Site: brandenburg
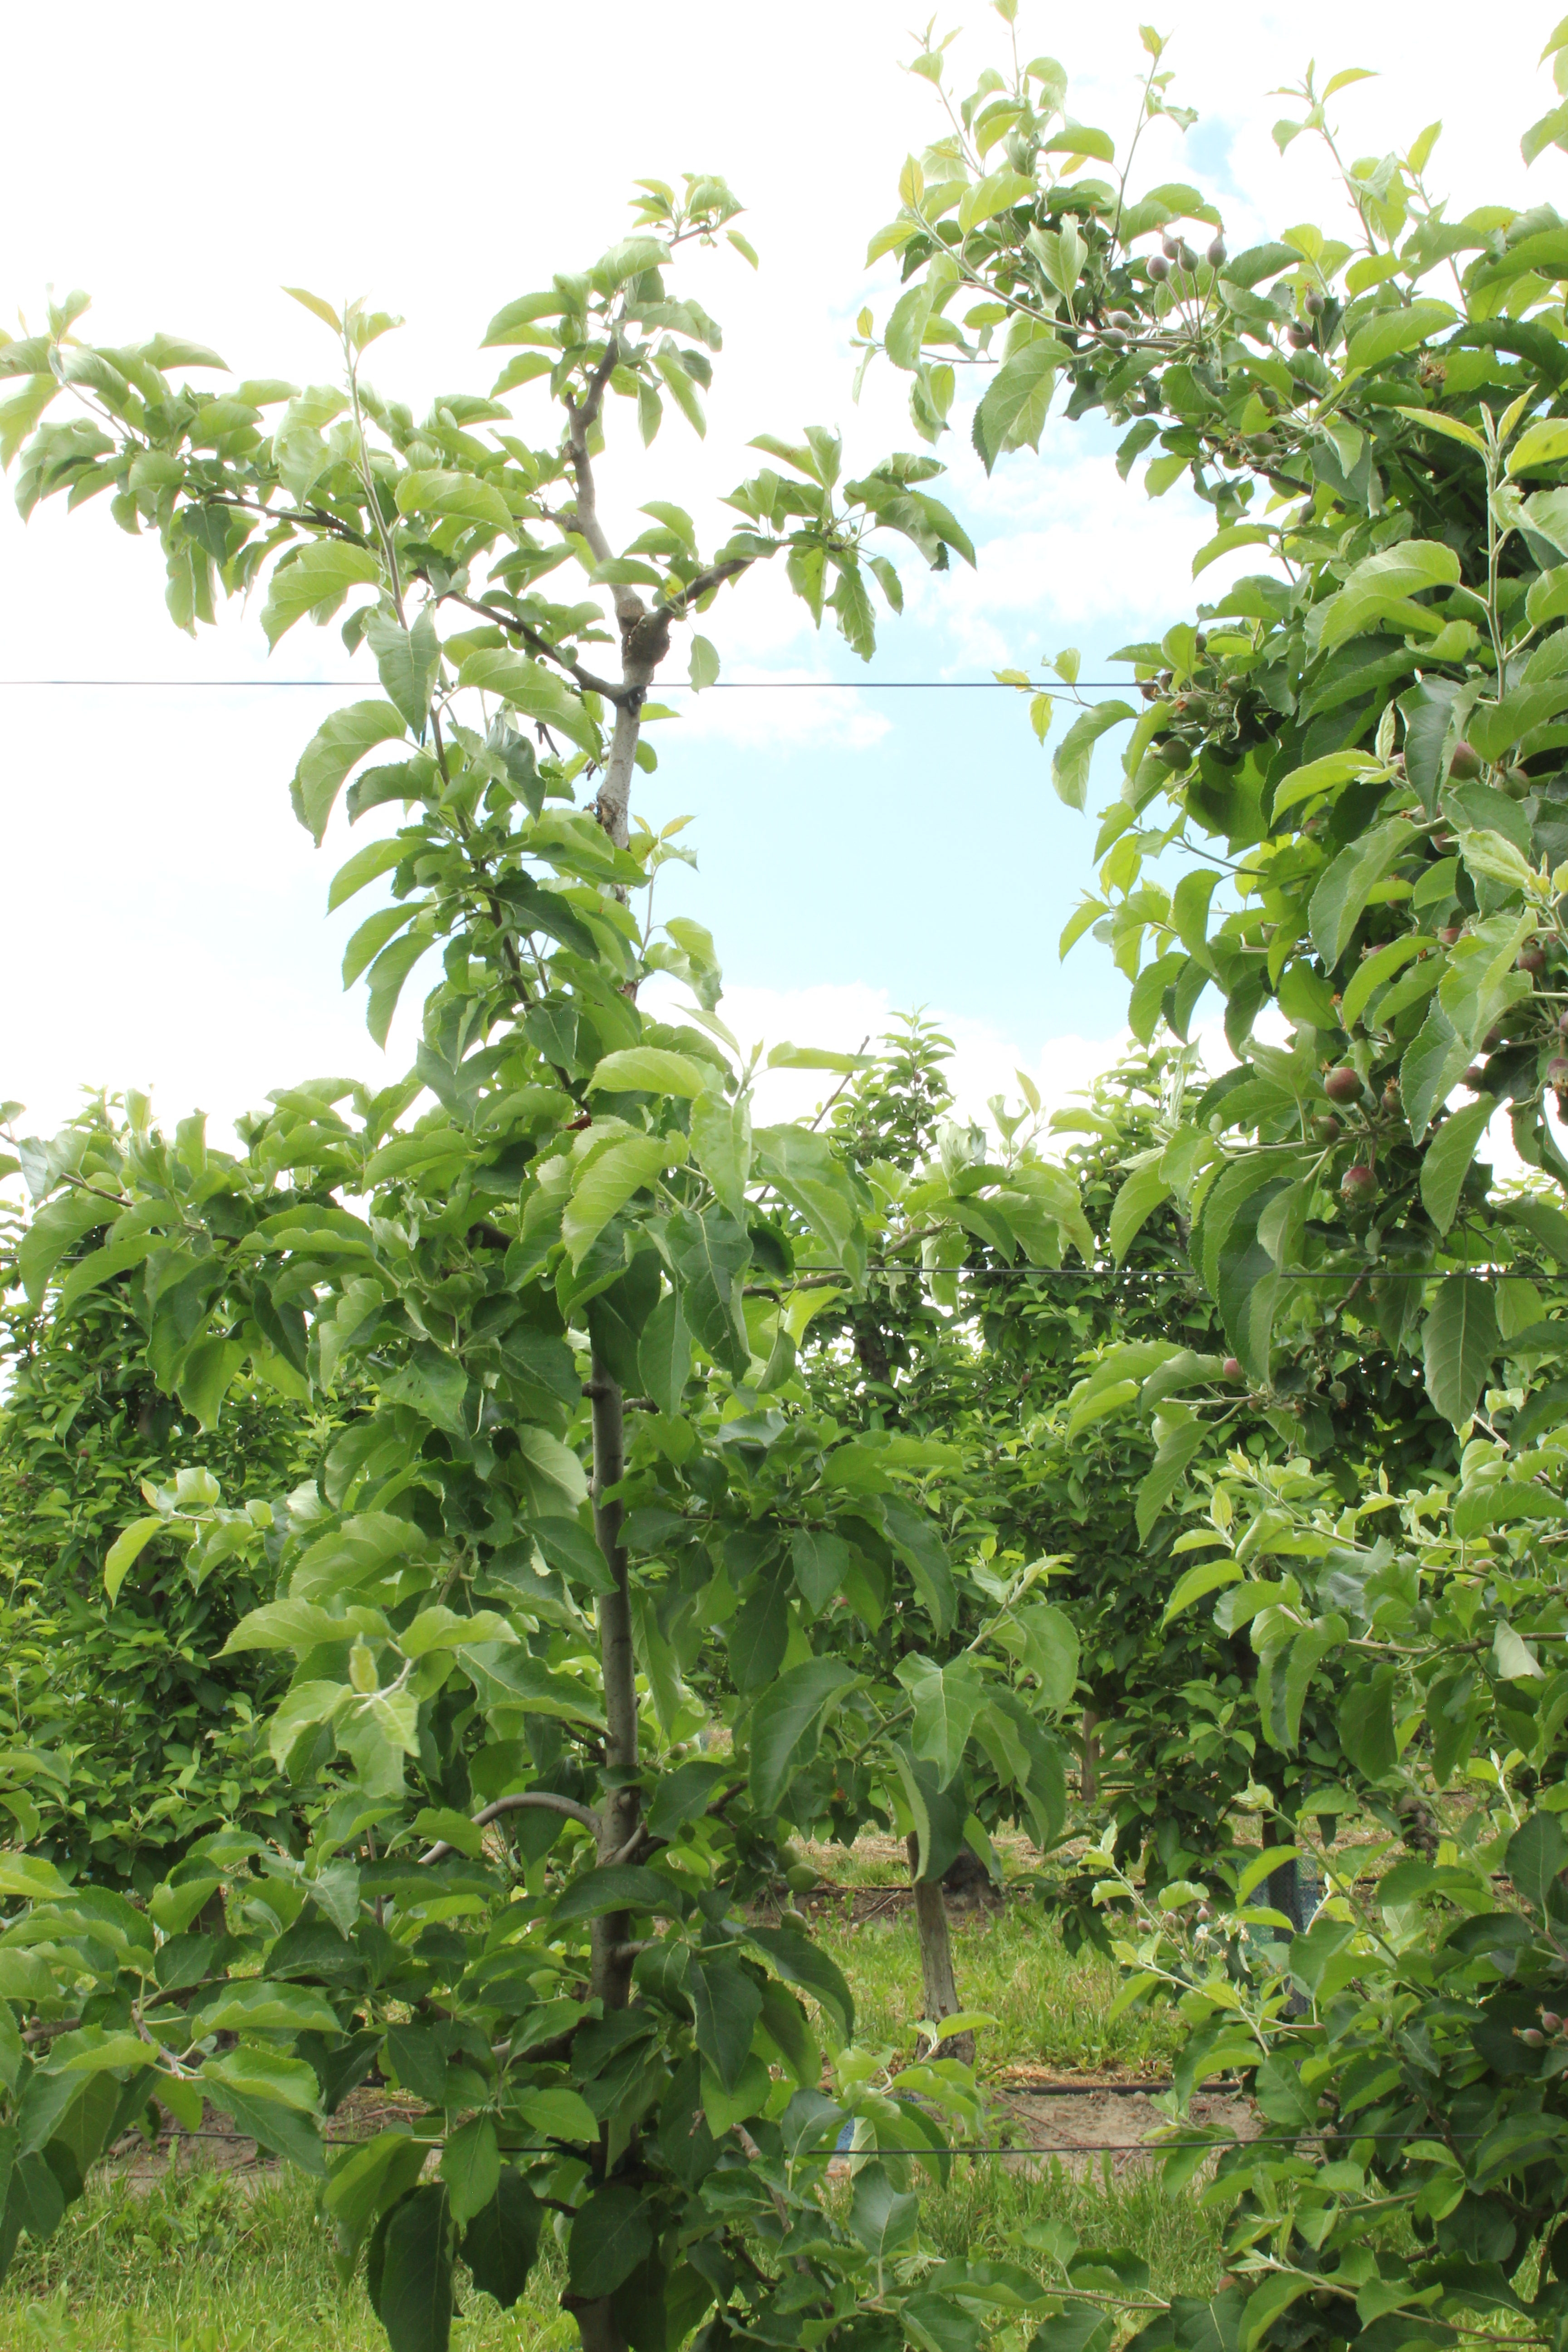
Growth stage (BBCH 72): Development of fruit